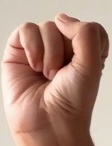
ASL sign: S